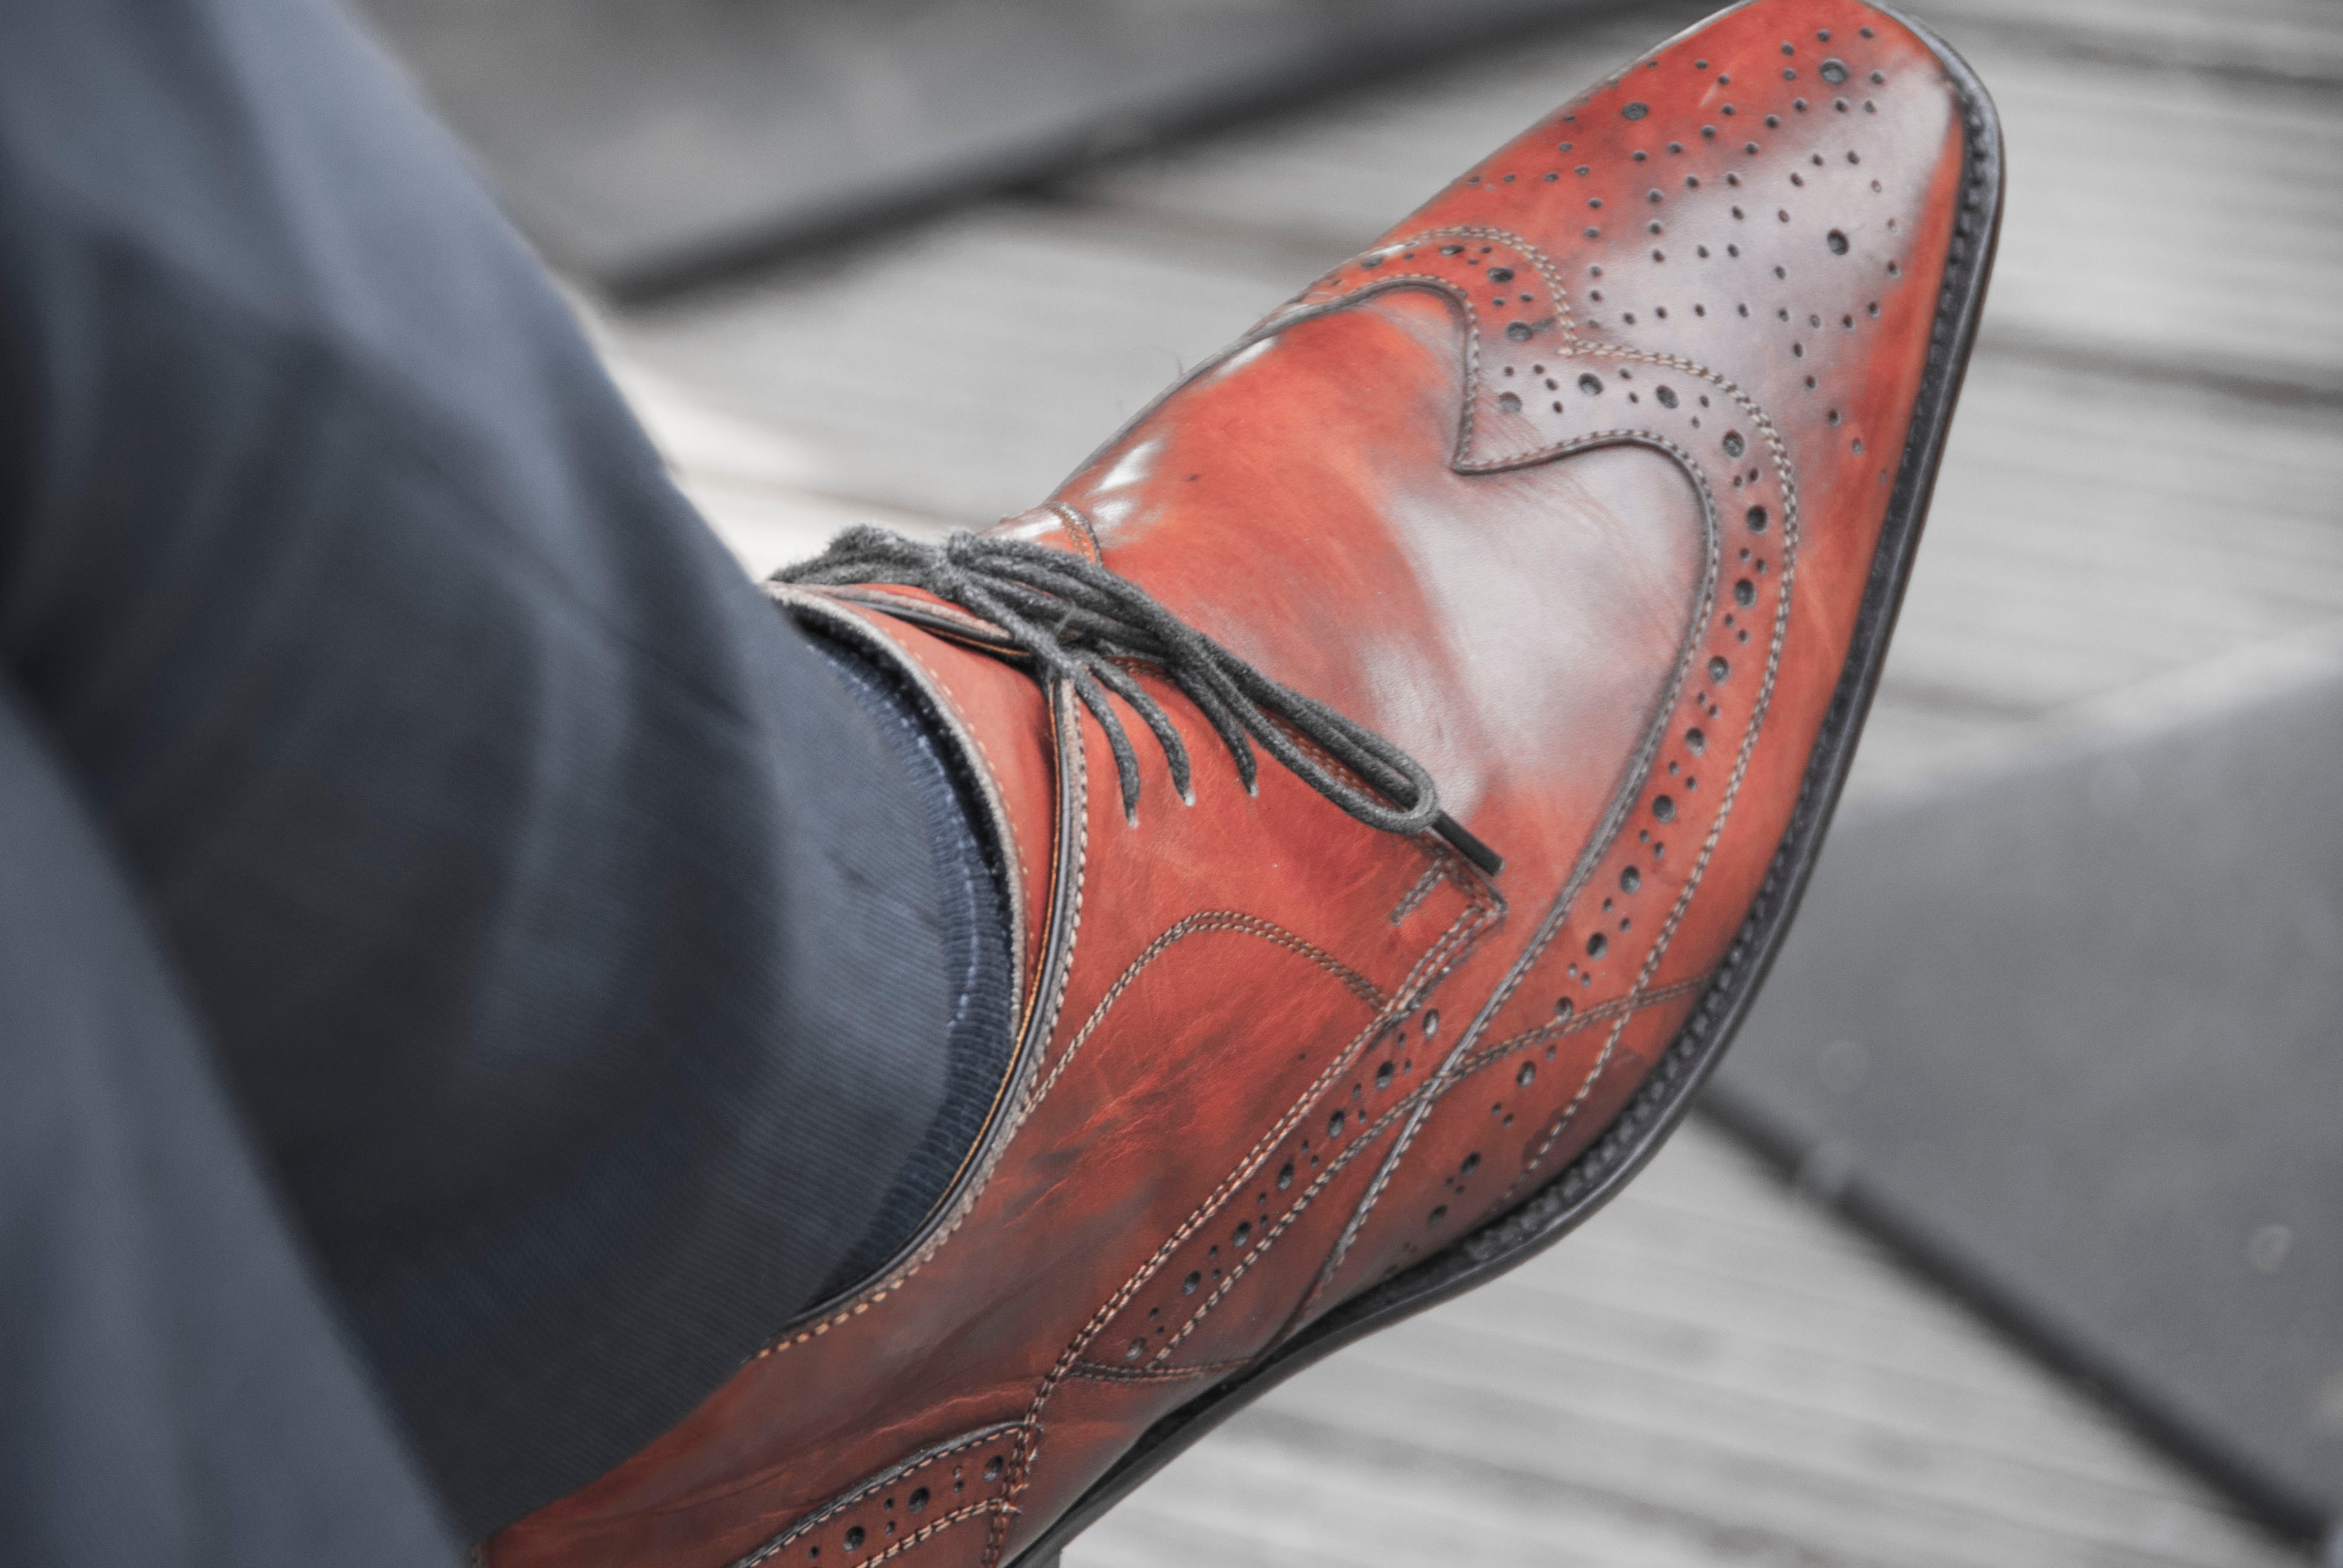
shoe, leather, boot, leg, spring, red, clothing, arm, close up, human body, pants, footwear, detaild, high heeled footwear